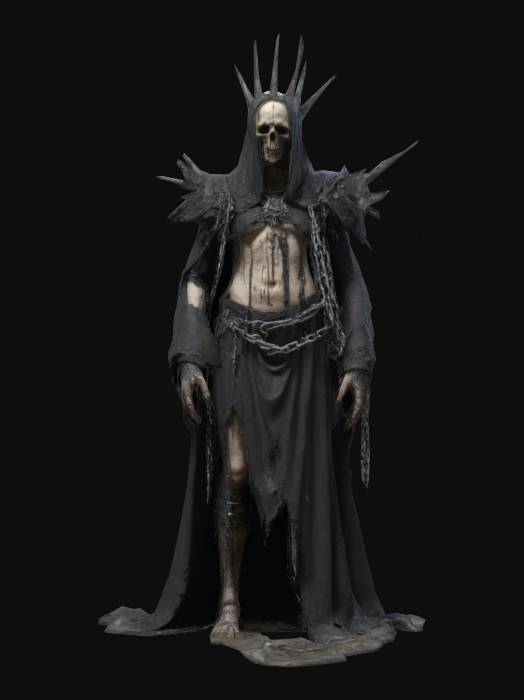
미적 점수 (1~10점): 7